Donkey

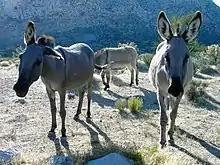
Feral burros in Red Rock Canyon

In their native arid and semi-arid climates, donkeys spend more than half of each day foraging and feeding, often on poor quality scrub. The donkey has a tough digestive system in which roughage is efficiently broken down by hind gut fermentation, microbial action in the caecum and large intestine. While there is no marked structural difference between the gastro-intestinal tract of a donkey and that of a horse, the digestion of the donkey is more efficient. It needs less food than a horse or pony of comparable height and weight, approximately 1.5 percent of body weight per day in dry matter, compared to the 2–2.5 percent consumption rate possible for a horse. Donkeys are also less prone to colic. The reasons for this difference are not fully understood; the donkey may have different intestinal flora to the horse, or a longer gut retention time.